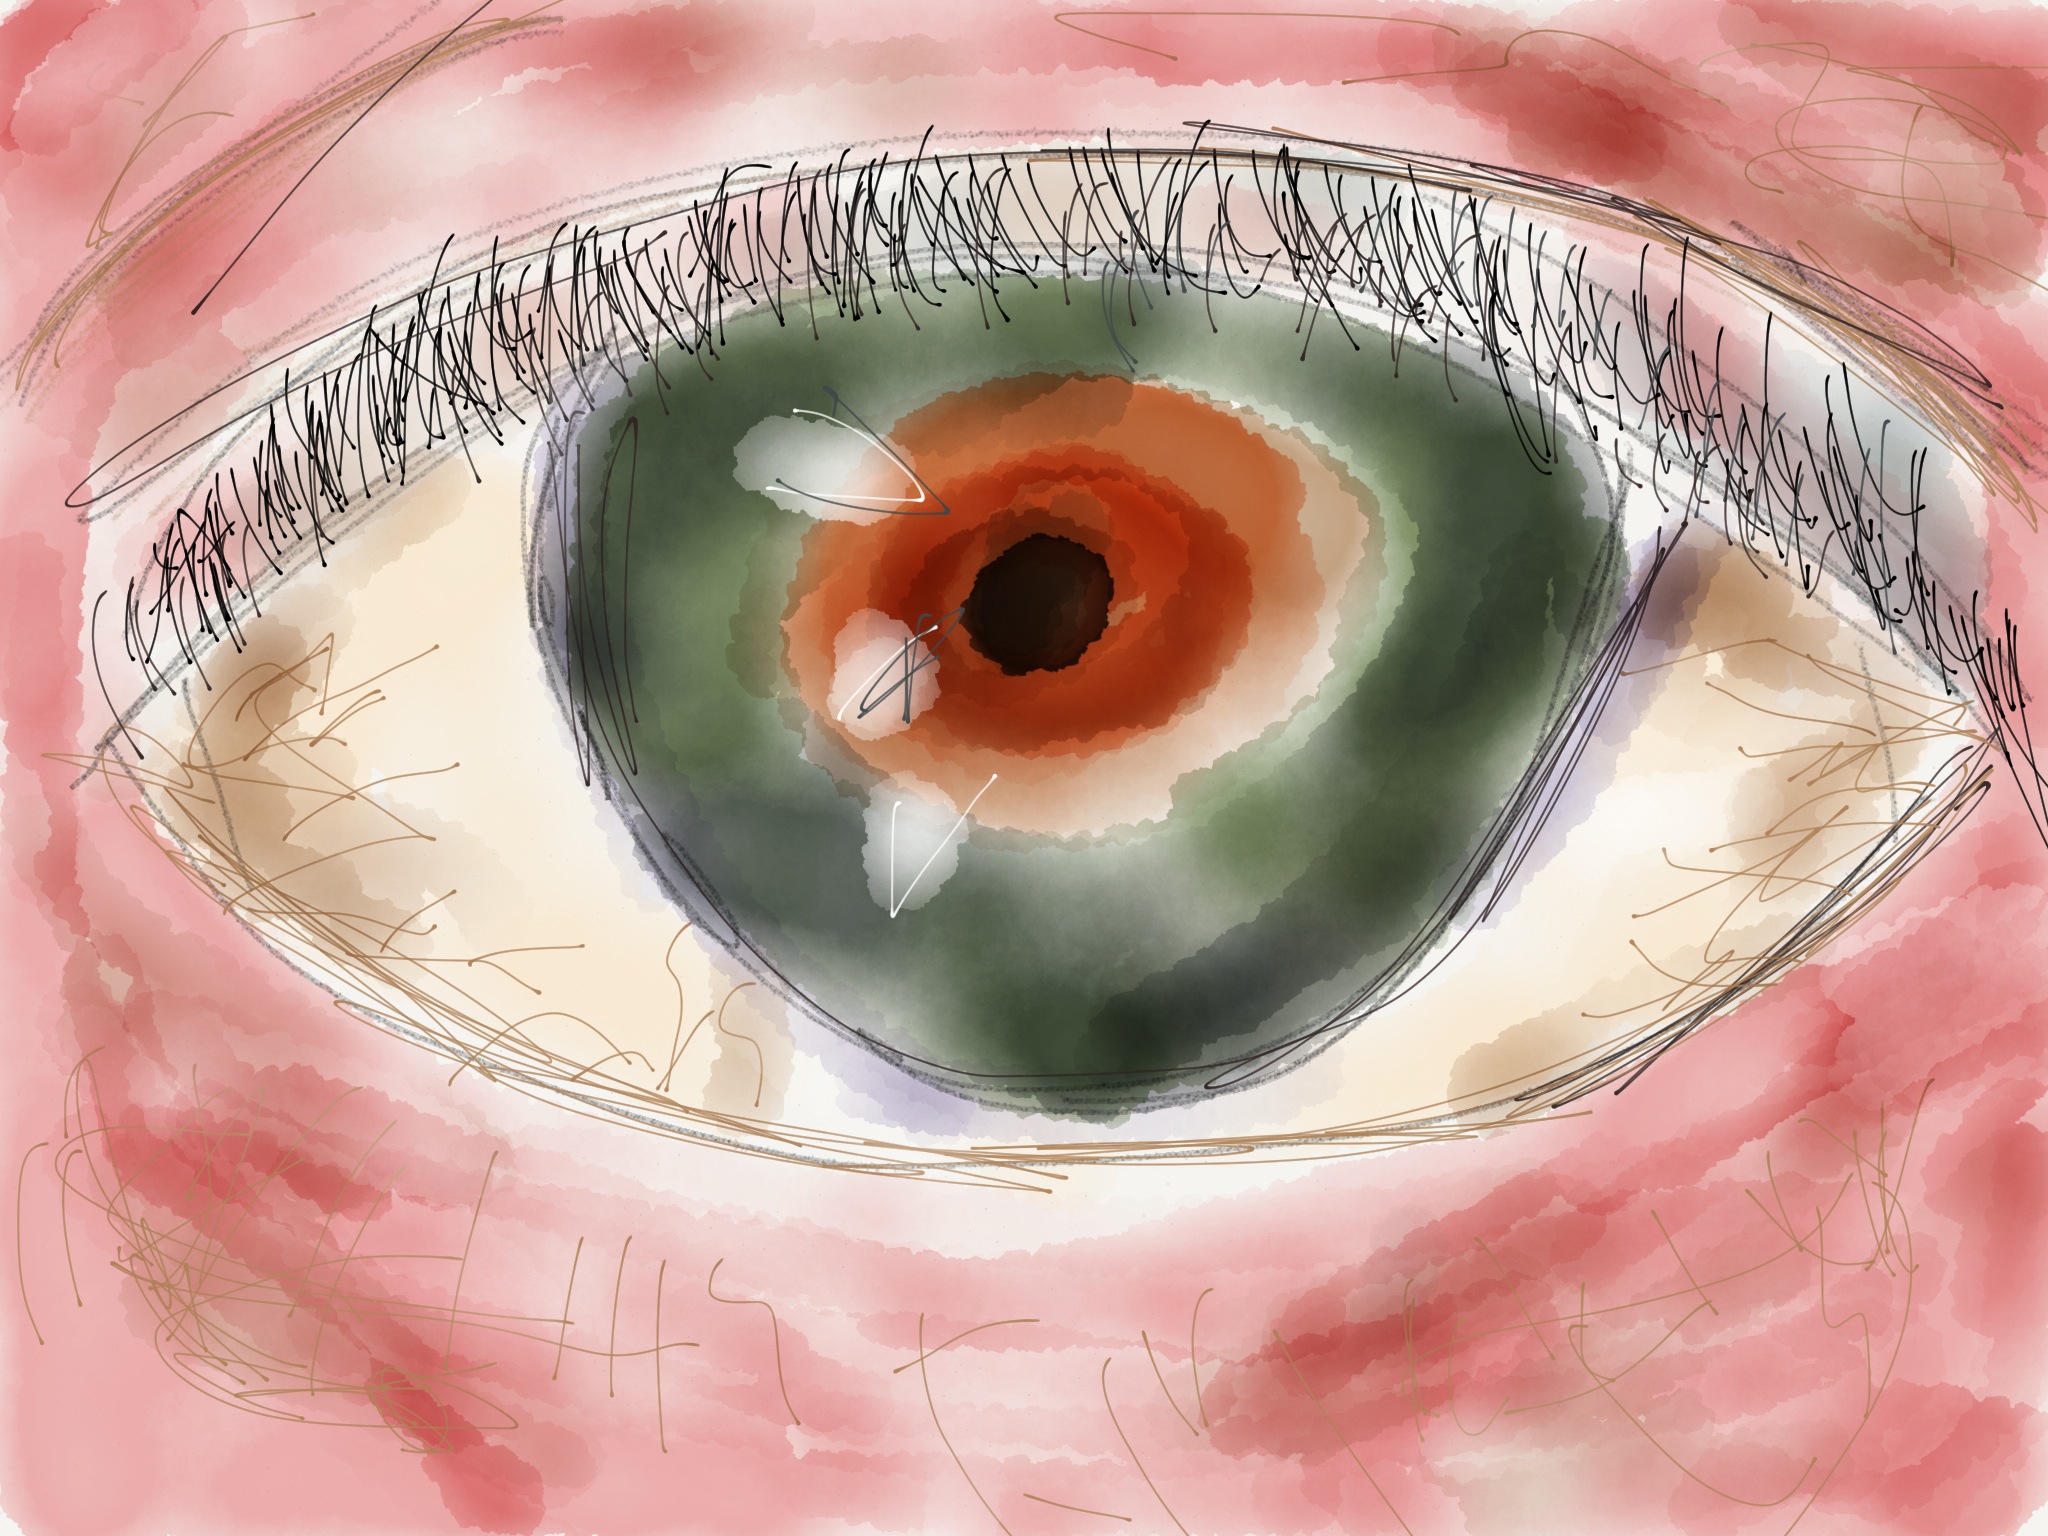
flower, petal, color, ear, pink, lip, mouth, close up, human body, nose, iris, eye, head, organ, dailycreate, tdc553, macro photography